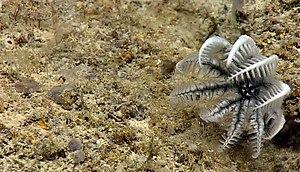
Un crinoïde du genre Holopus dans les abysses près de Porto Rico, à plusieurs milliers de mètres de profondeur. Image extraite de la mission Okeanos Explorer 2015.
Les Crinoïdes forment une classe d'animaux marins appartenant à l'embranchement des échinodermes.
Holopus est un genre de Crinoïdes, de la famille des Holopodidae.
Les Holopodidae sont une famille de Crinoïdes, de l'ordre des Cyrtocrinida.
Les Cyrtocrinida sont un ordre de Crinoïdes.